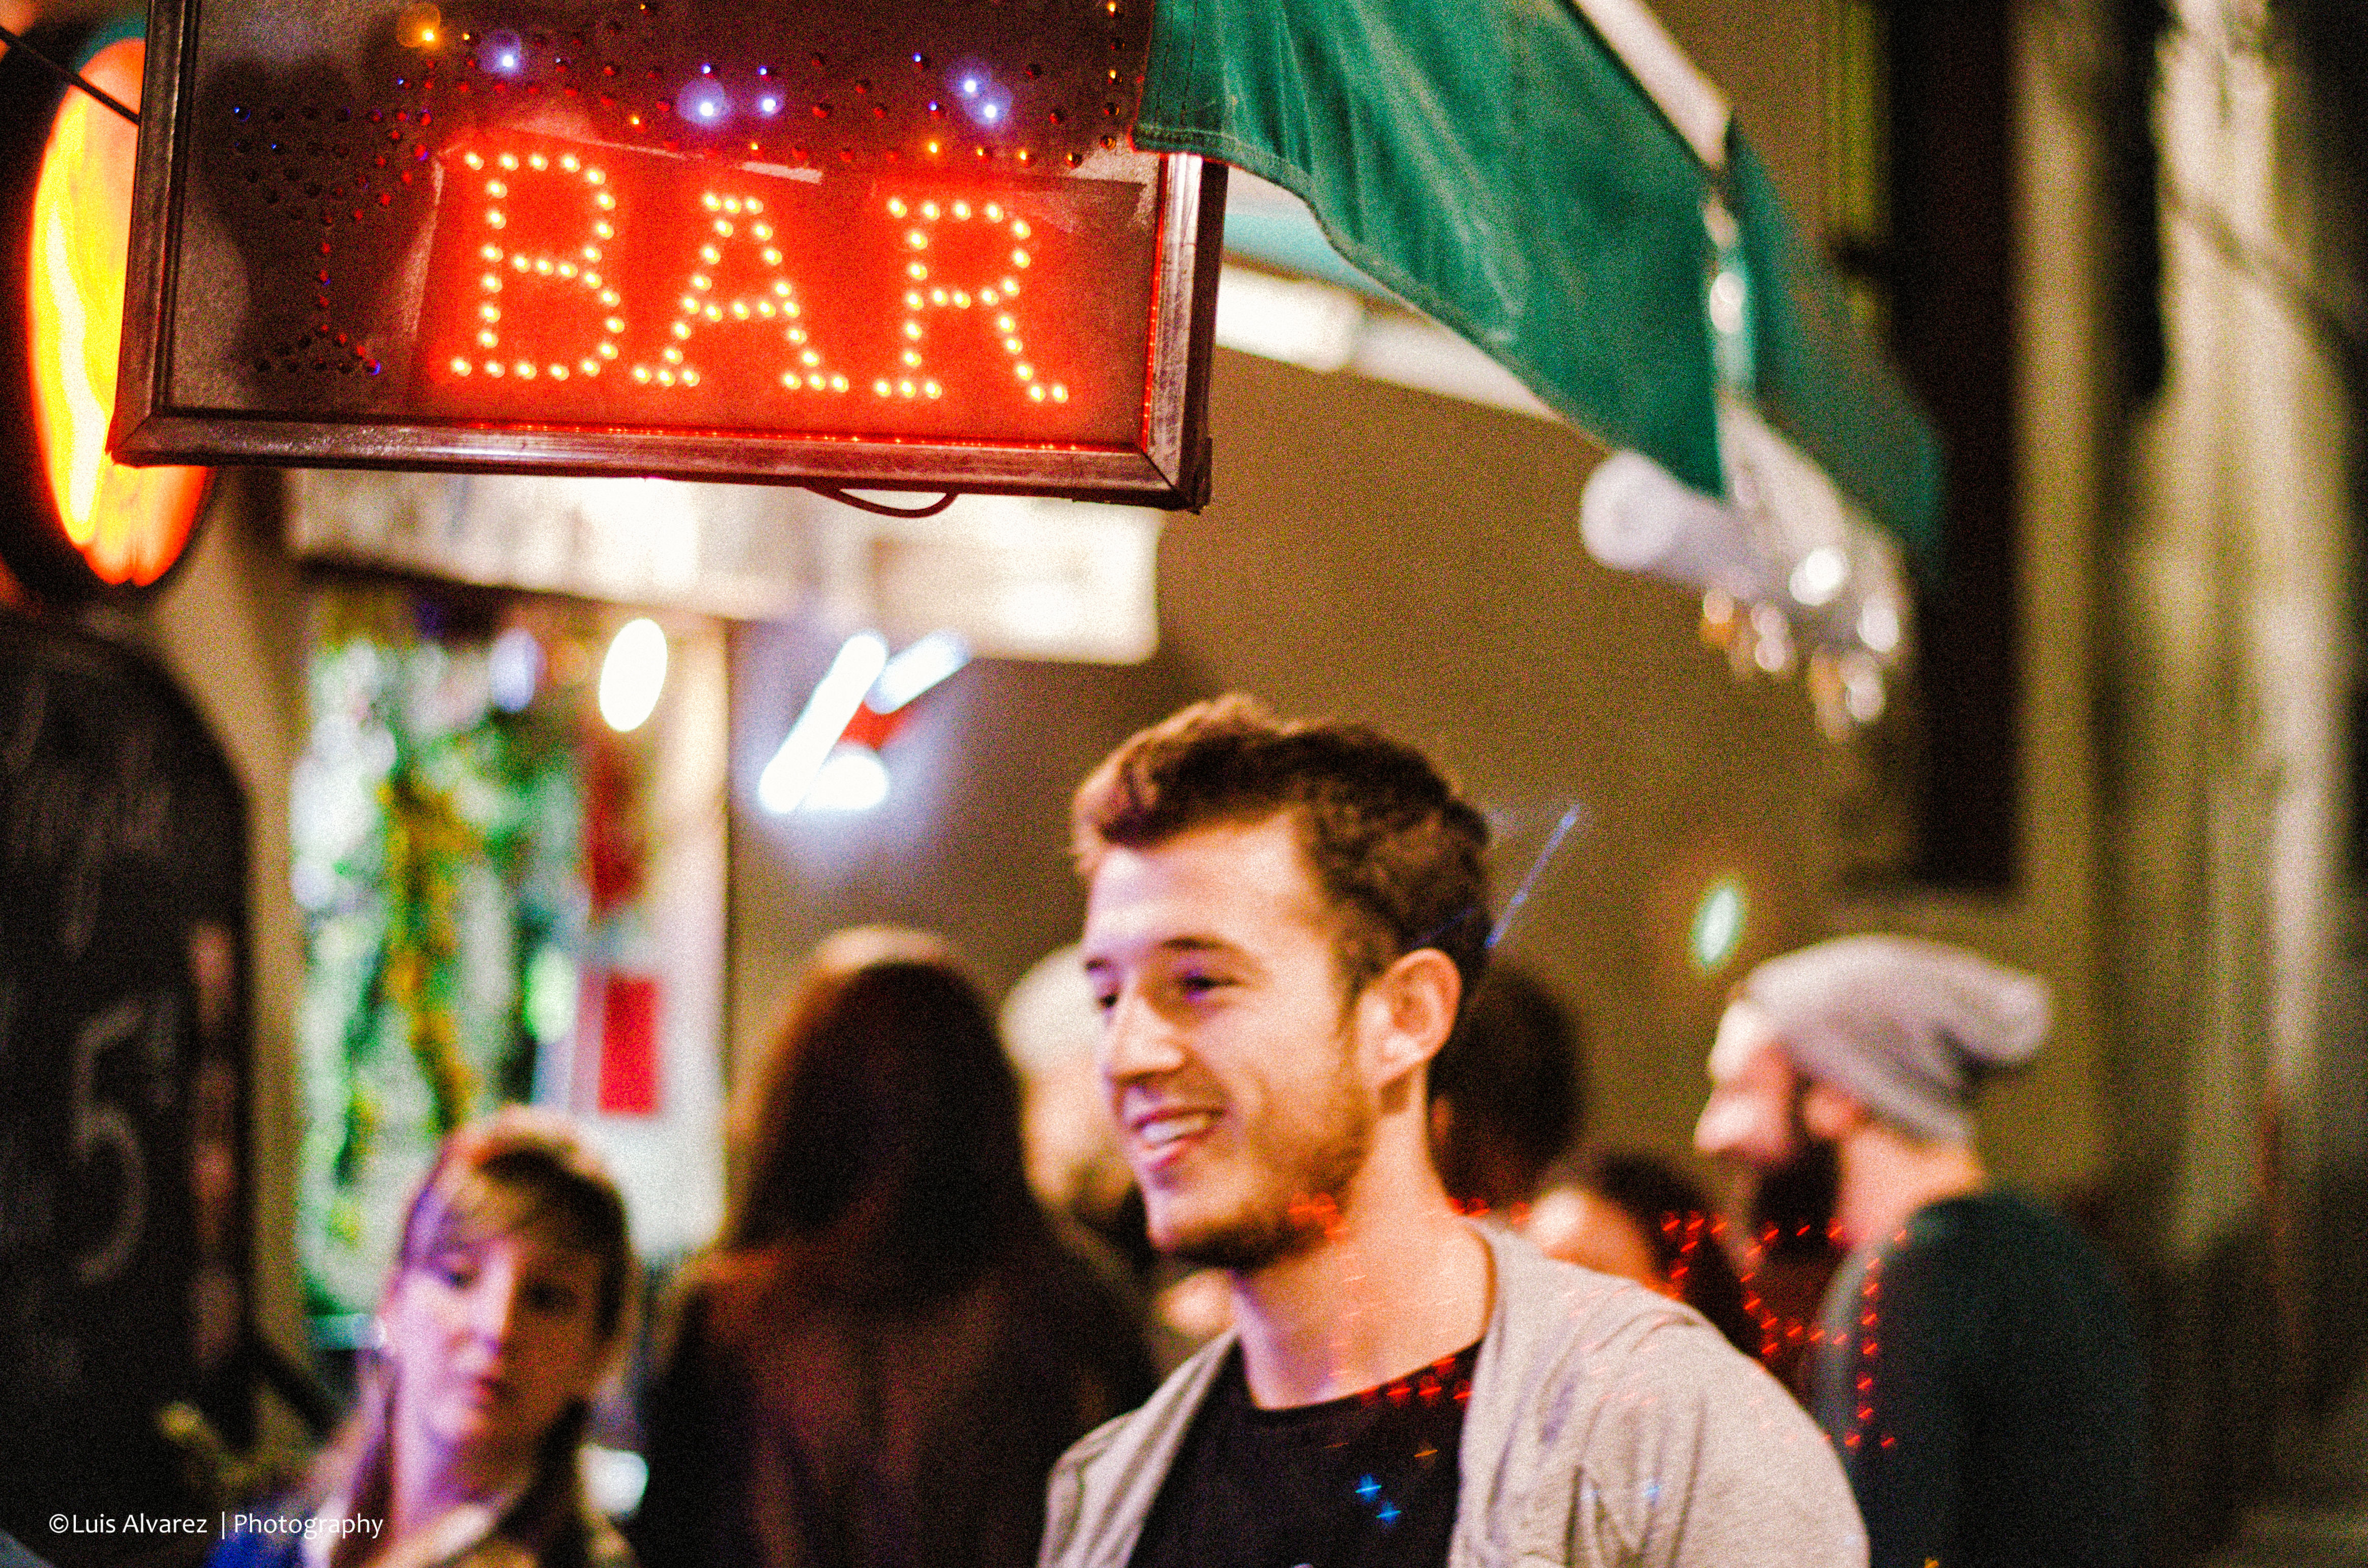
outdoor, street, crowd, bar, portrait, red, color, nikon, barcelona, streetphotography, candid, cool image, 50mm, i, d7000